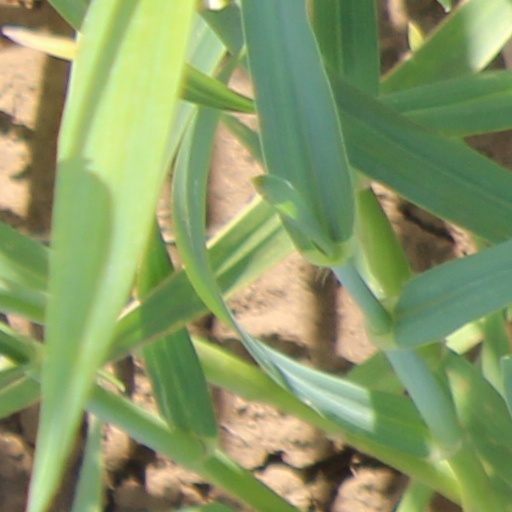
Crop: wheat